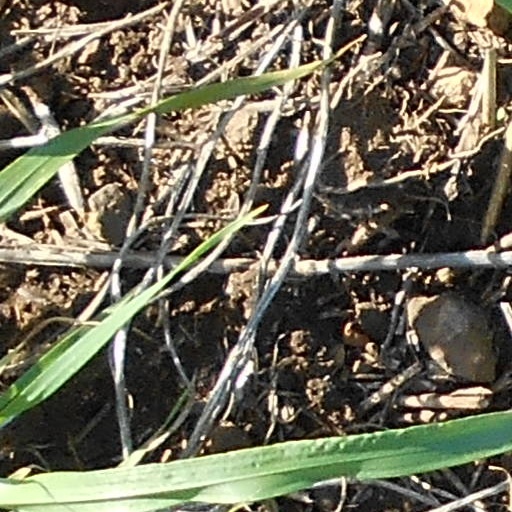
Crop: wheat